Satan

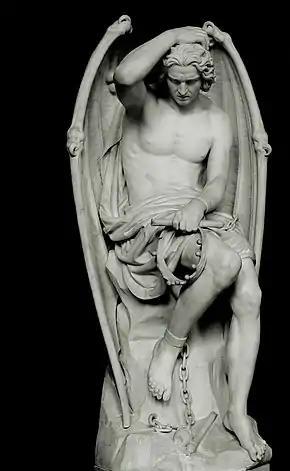
"The Genius of Evil" (1848) by Guillaume Geefs

The Book of Revelation represents Satan as the supernatural ruler of the Roman Empire and the ultimate cause of all evil in the world. In , as part of the letter to the church at Smyrna, John of Patmos refers to the Jews of Smyrna as "a synagogue of Satan" and warns that "the Devil is about to cast some of you into prison as a test ["peirasmos"], and for ten days you will have affliction." In , in the letter to the church of Pergamum, John warns that Satan lives among the members of the congregation and declares that "Satan's throne" is in their midst. Pergamum was the capital of the Roman Province of Asia and "Satan's throne" may be referring to the monumental Pergamon Altar in the city, which was dedicated to the Greek god Zeus, or to a temple dedicated to the Roman emperor Augustus.